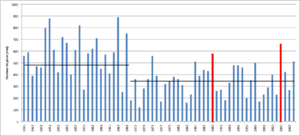
14° 45′ 30″ N, 17° 22′ 32″ O